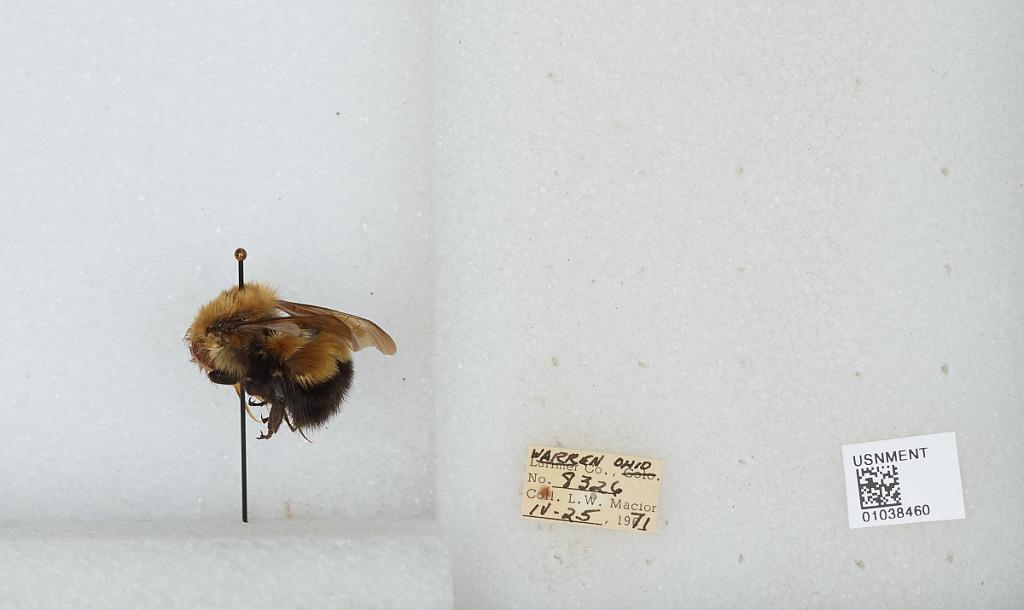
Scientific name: Bombus (Pyrobombus) perplexus Cresson
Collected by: L. Macior
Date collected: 1971-4-25
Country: United States
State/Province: Ohio
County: Warren
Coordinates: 39.4242, -84.1856